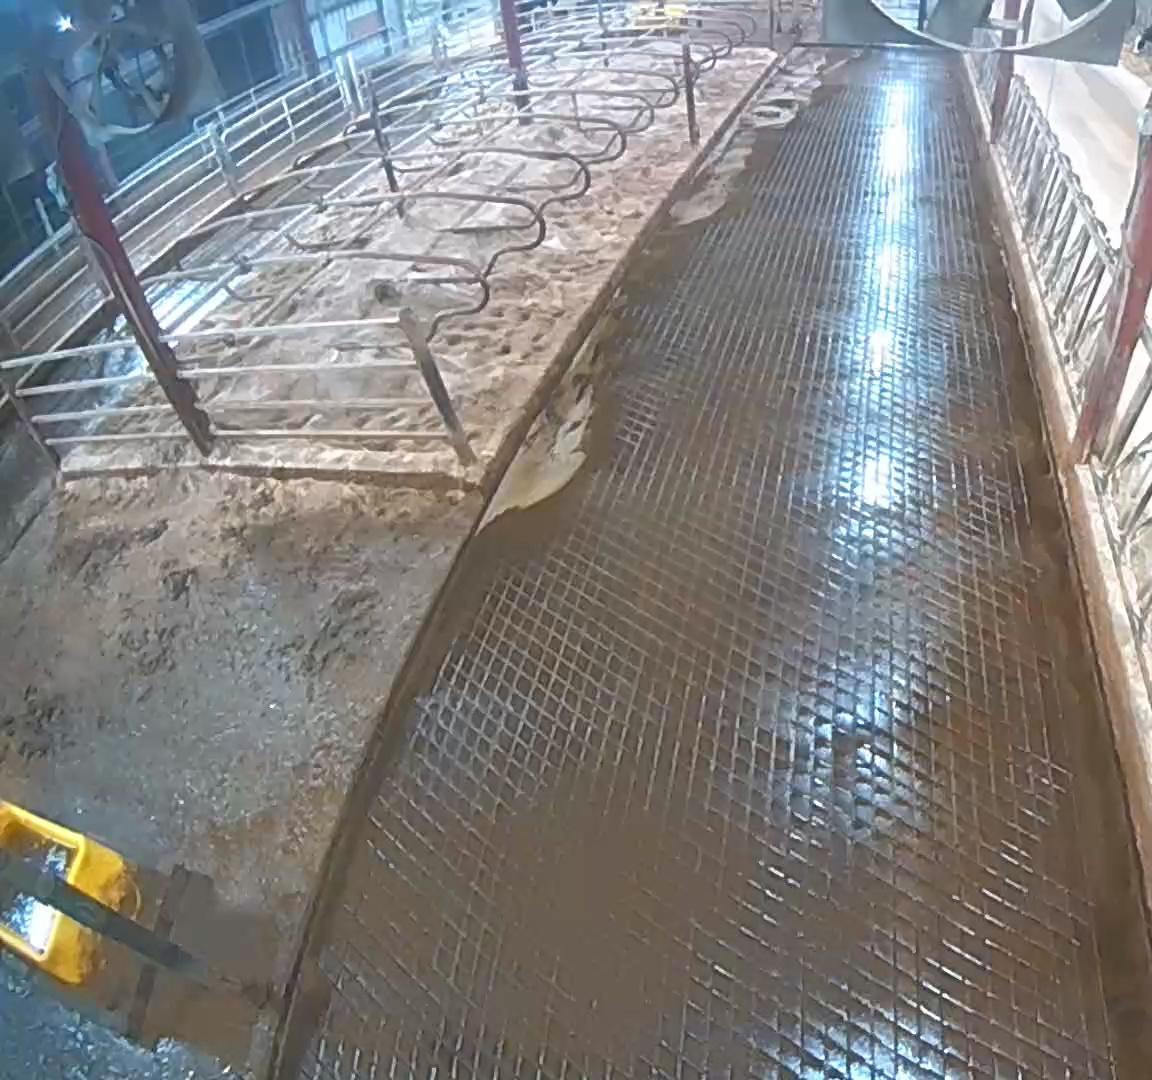
Number of cows: 0